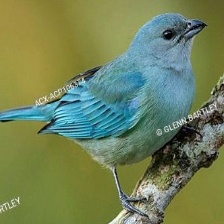
Species: AZURE TANAGER
Scientific name: THRAUPIS CYANOPTERA